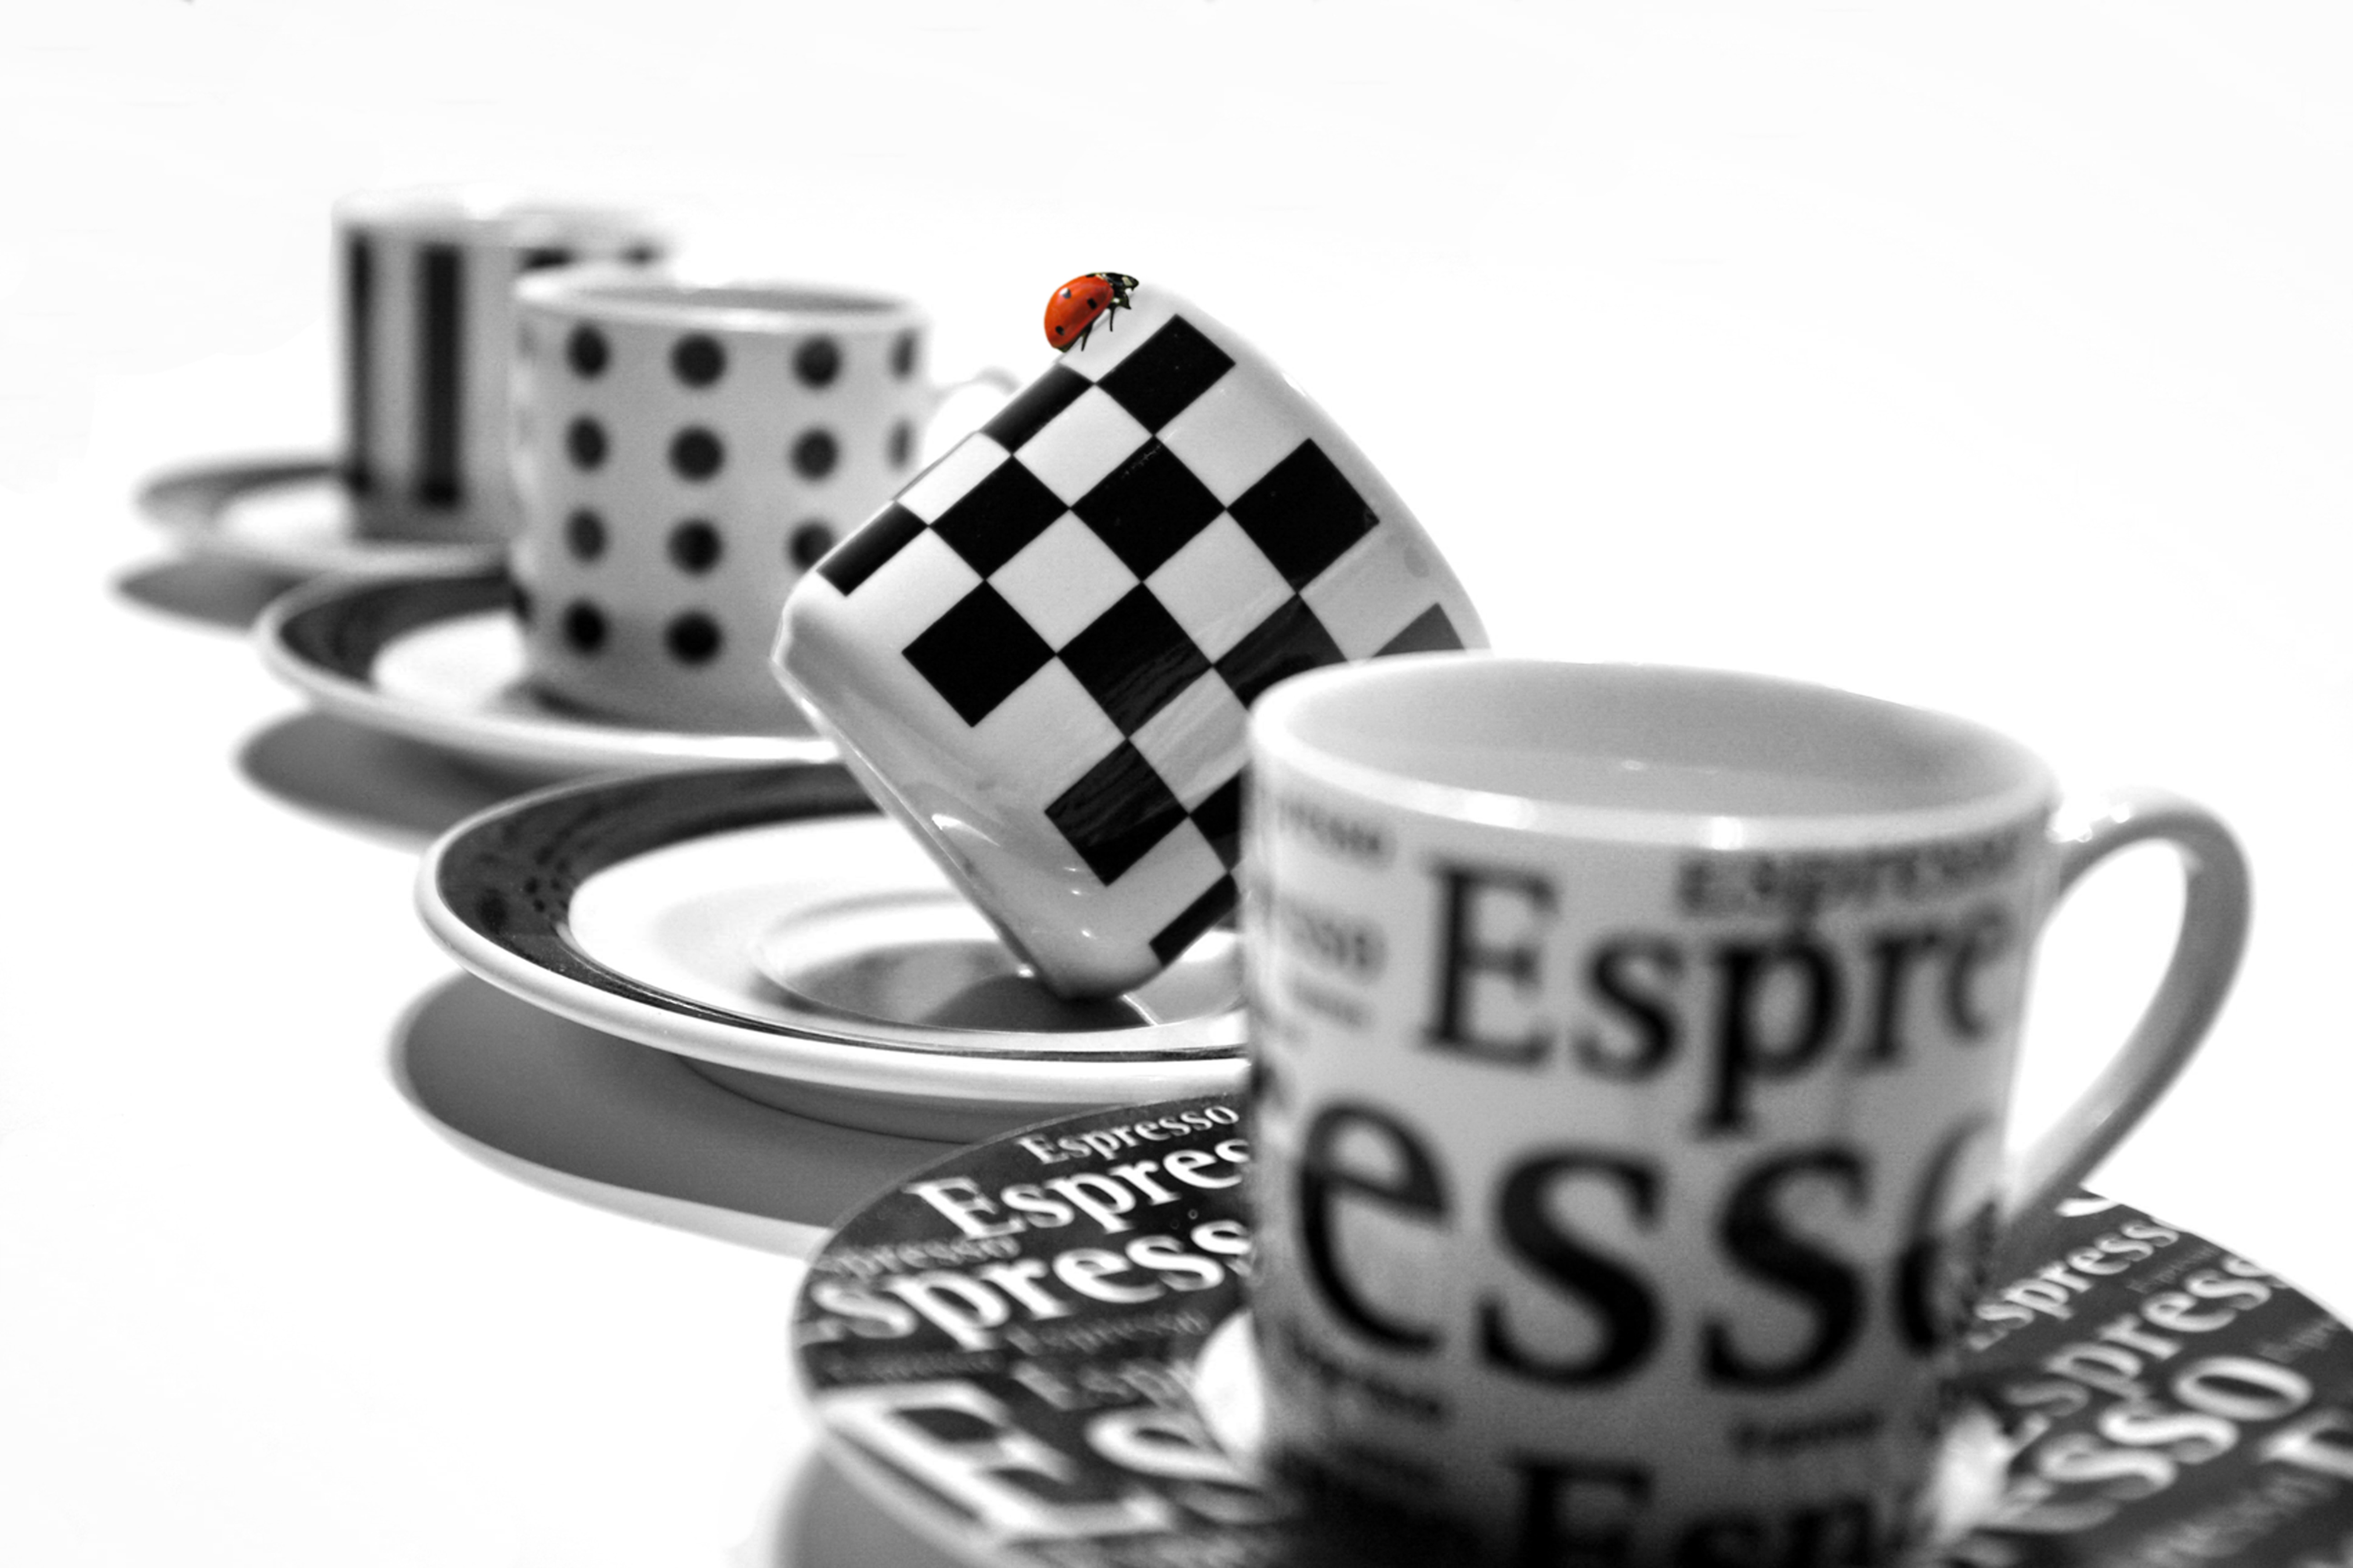
coffee, black and white, animal, cup, pattern, insect, saucer, ceramic, square, kitchen, cozy, ladybug, drink, colorful, espresso, coffee cup, tableware, brand, caffeine, composing, porcelain, photo montage, coffee time, monochrome photography